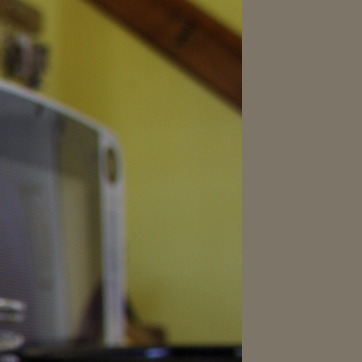
Material: painted